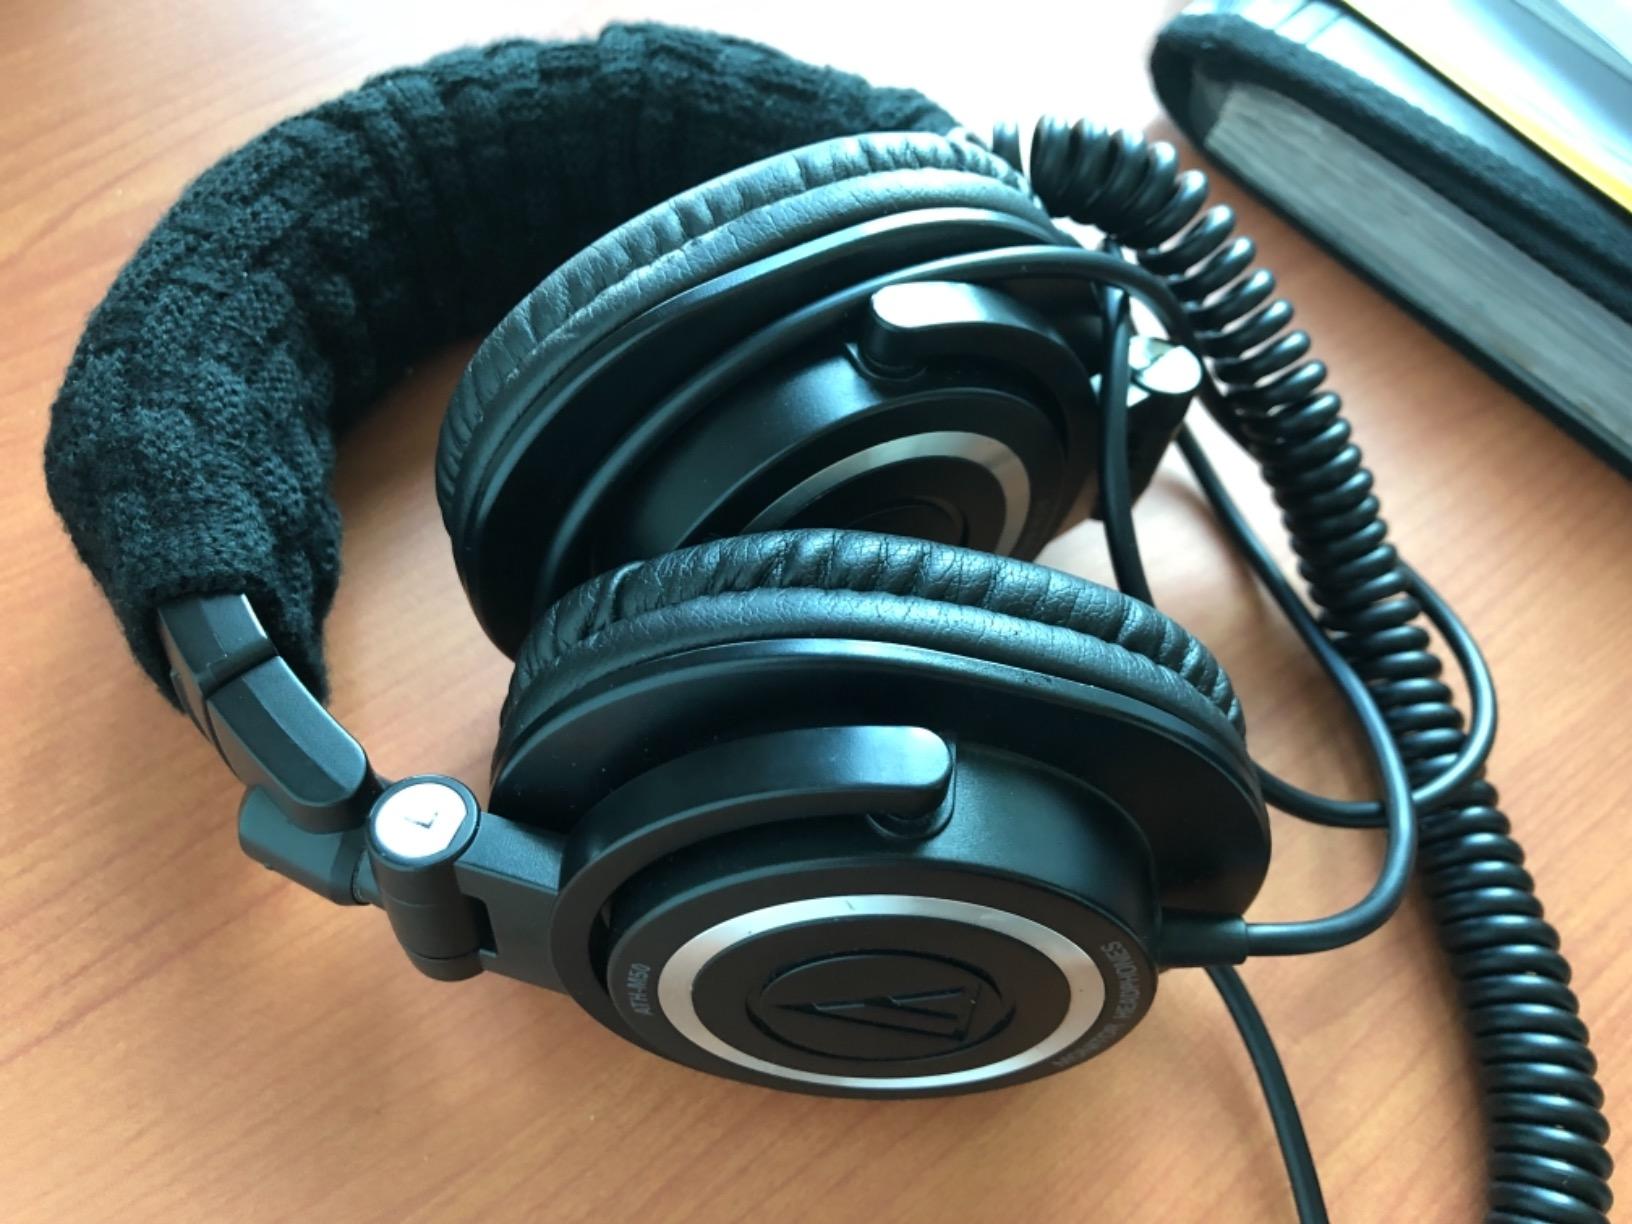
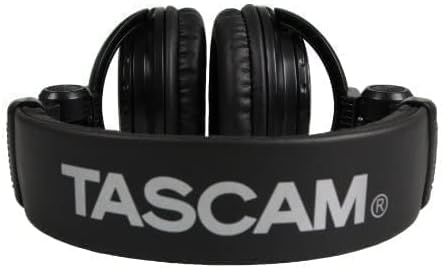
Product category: headphones
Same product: no